Candidates of the 2018 Lebanese general election

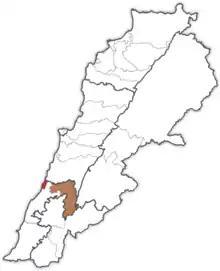
The South I electoral district, divided into two minor districts: Saida (red, corresponding to the Saida municipality) and Jezzine (brown, corresponding to Jezzine district)

In the Saida–Jezzine electoral district, four candidate lists crystallized: "Integration and Dignity" (Future Movement and independents), "Saida and Jezzine Together" (alliance between al-Jamaa al-Islamiah, Free Patriotic Movement and Dr. Abdul Rahman Bizri), "For All People" (alliance between Popular Nasserite Organization and Ibrahim Azar, supported by Amal Movement and Hezbollah) and the "Capacity of Change" List (alliance between Kataeb Party, Lebanese Forces and the March 11 Group).